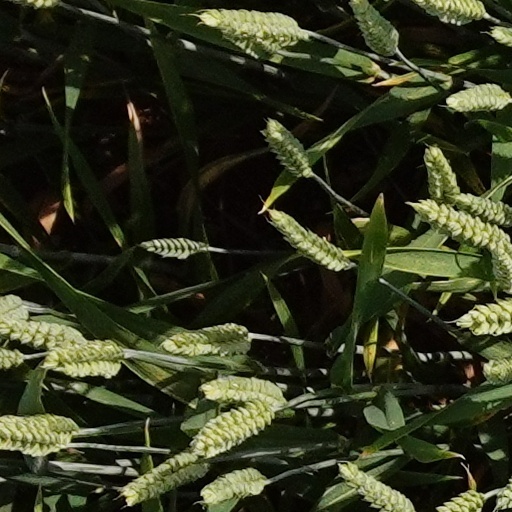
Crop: wheat